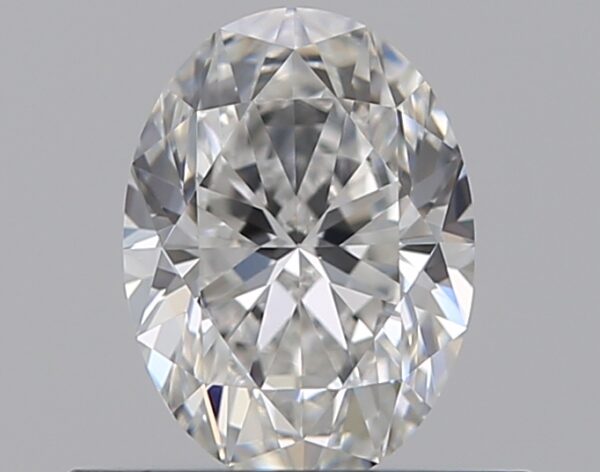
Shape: oval
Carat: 0.52
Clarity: IF
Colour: D
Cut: EX
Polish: EX
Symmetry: EX
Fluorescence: ST
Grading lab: GIA
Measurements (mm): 6.09 x 4.47 x 2.83